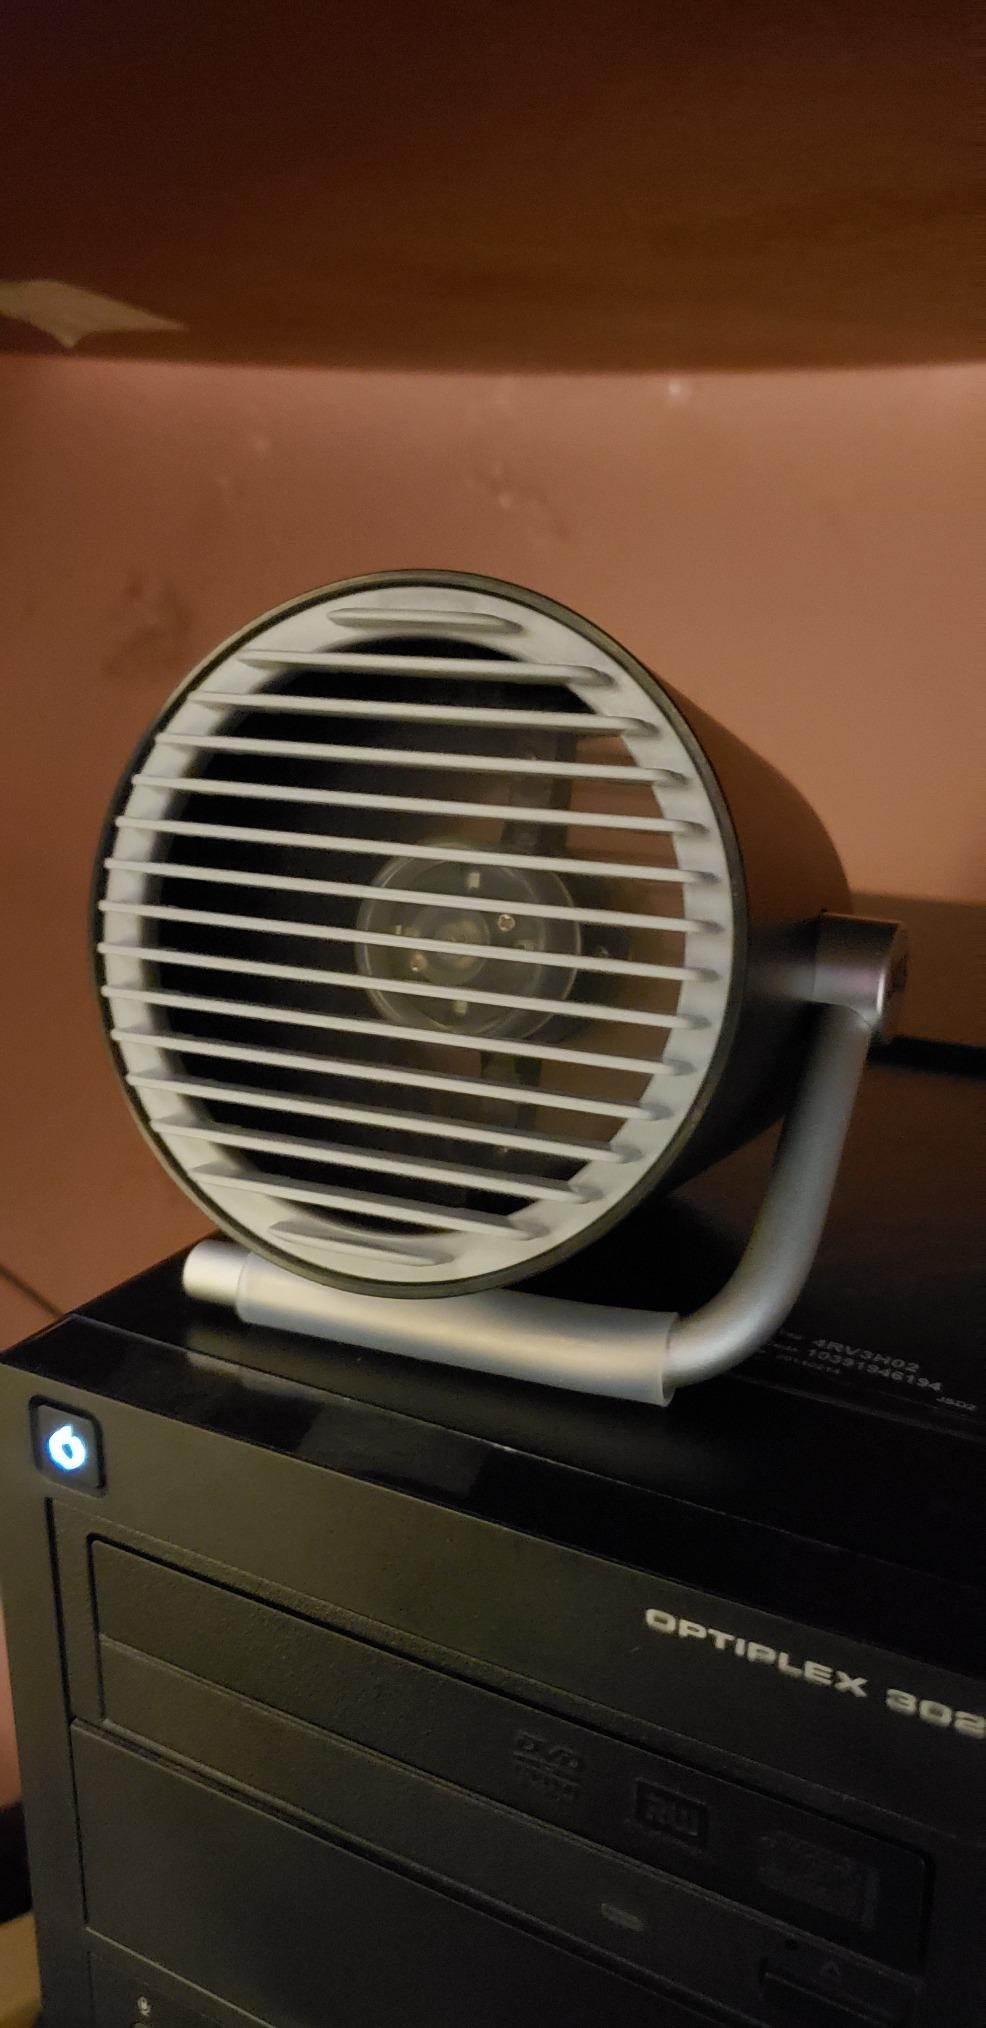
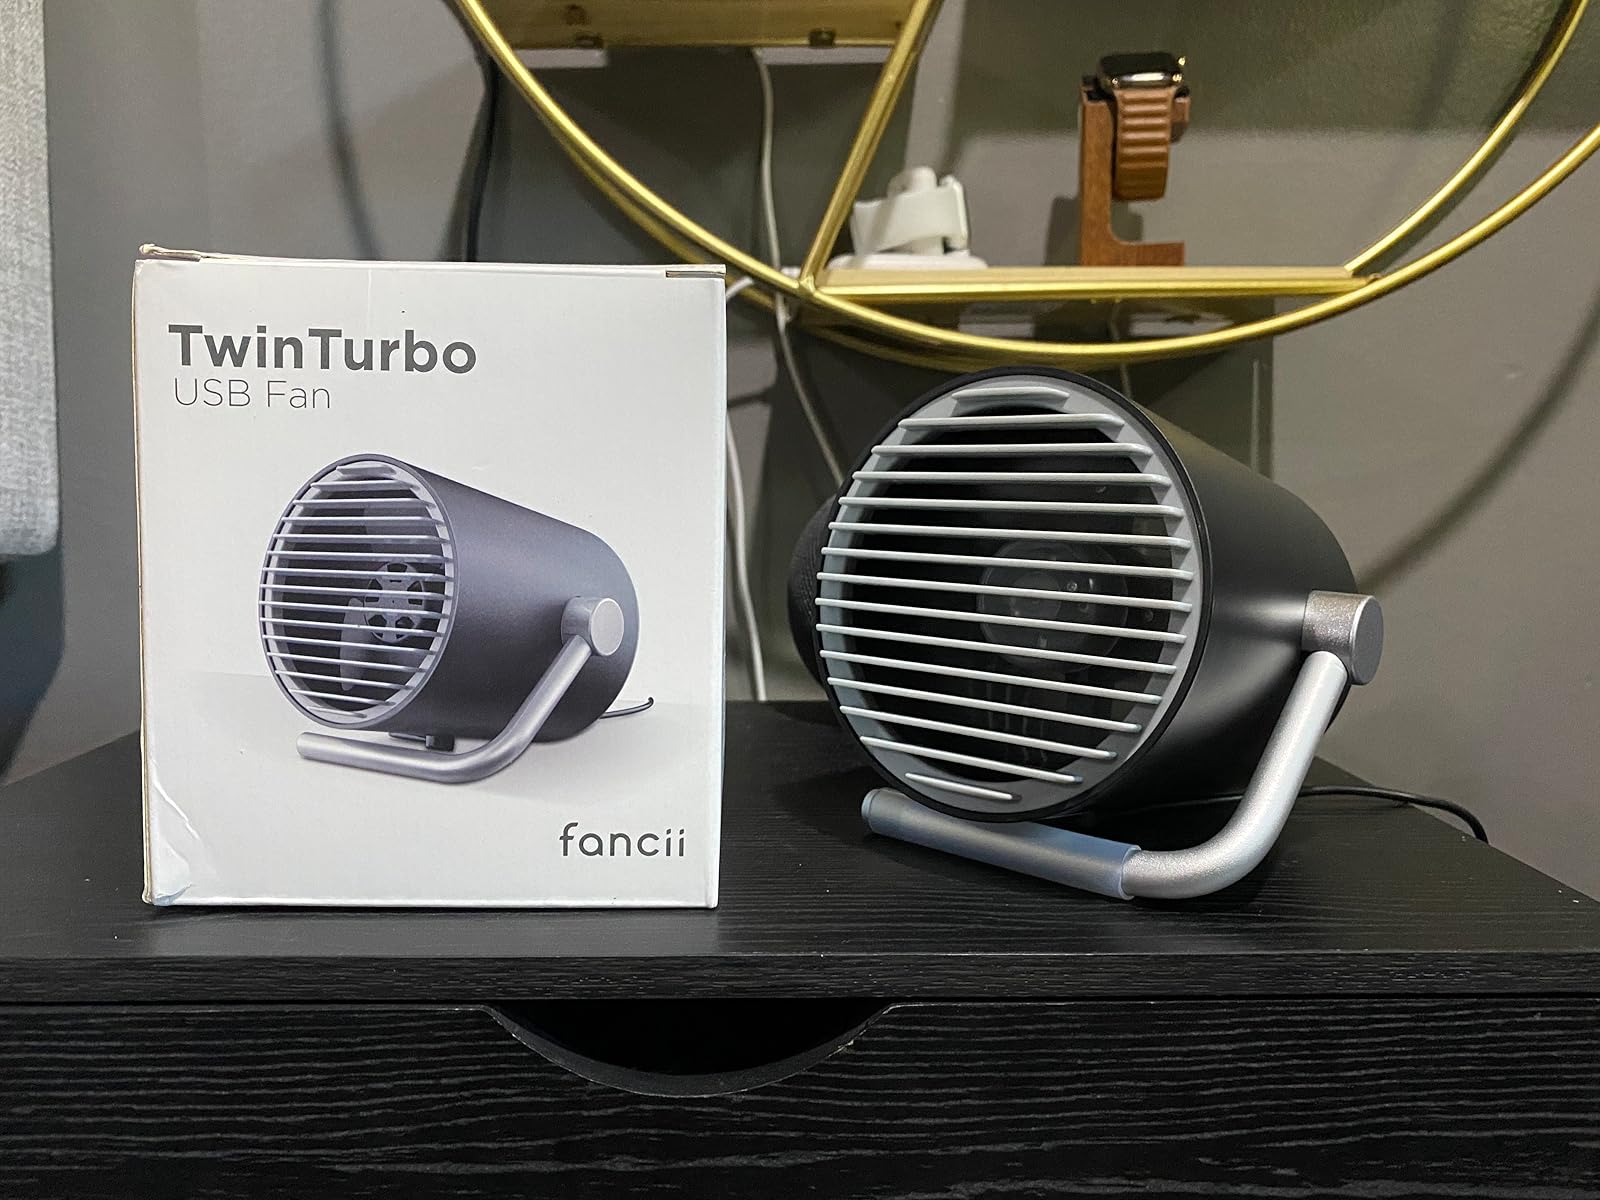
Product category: fan
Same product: yes